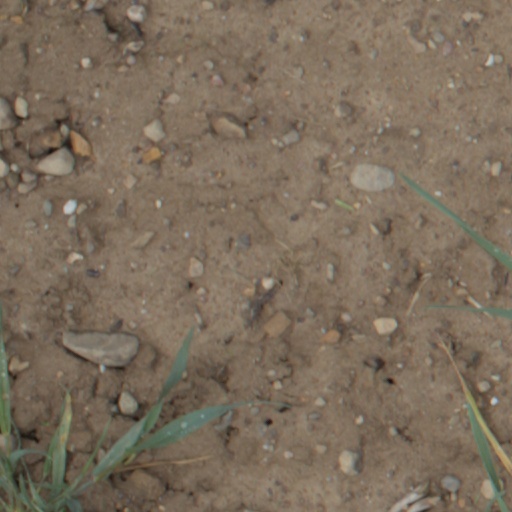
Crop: wheat